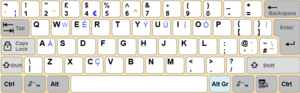
La disposition des touches d'un clavier de saisie permet de saisir les caractères de l'alphabet d'une langue sur une machine à écrire, un clavier d'ordinateur et sur certains appareils électroniques plus récents. La plupart des pays utilisent une ou plusieurs dispositions adaptées.